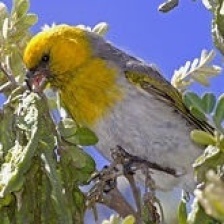
Species: PALILA
Scientific name: LOXIOIDES BAILLEUI